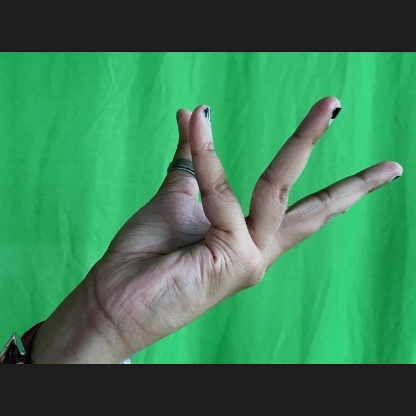
Mudra: Alapadmam